Going Ape!

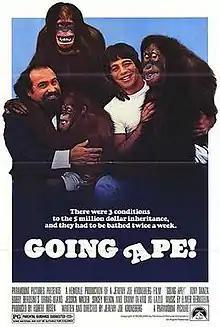

Going Ape! is a 1981 American comedy film directed by Jeremy Joe Kronsberg and produced by Paramount Pictures. The film starred Tony Danza, Danny DeVito, and three orangutans.